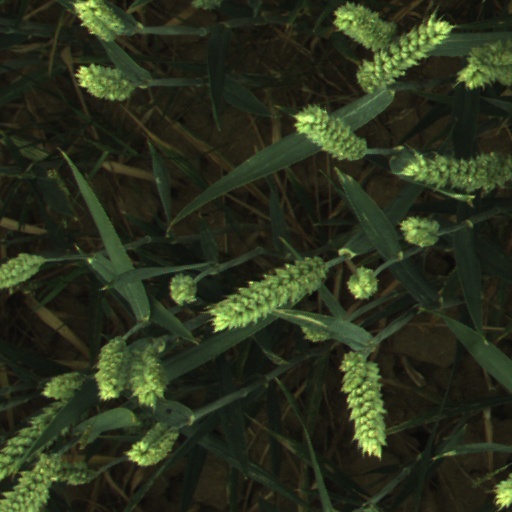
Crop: wheat